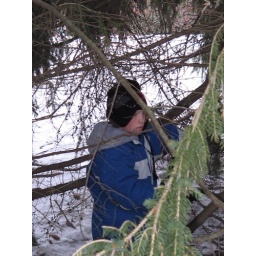
Austin and the other boys checked out all the trees at the bottom of the hill in the front yard.